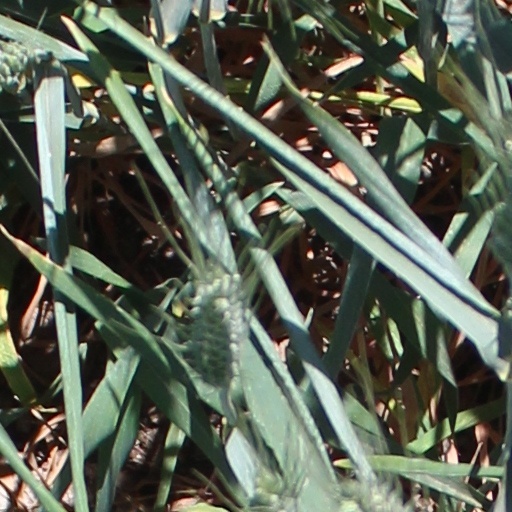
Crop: wheat